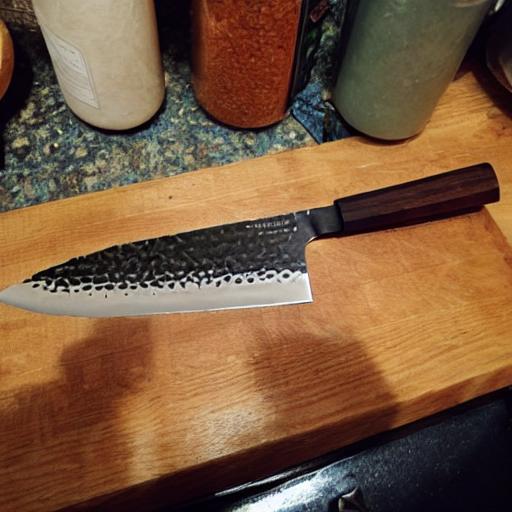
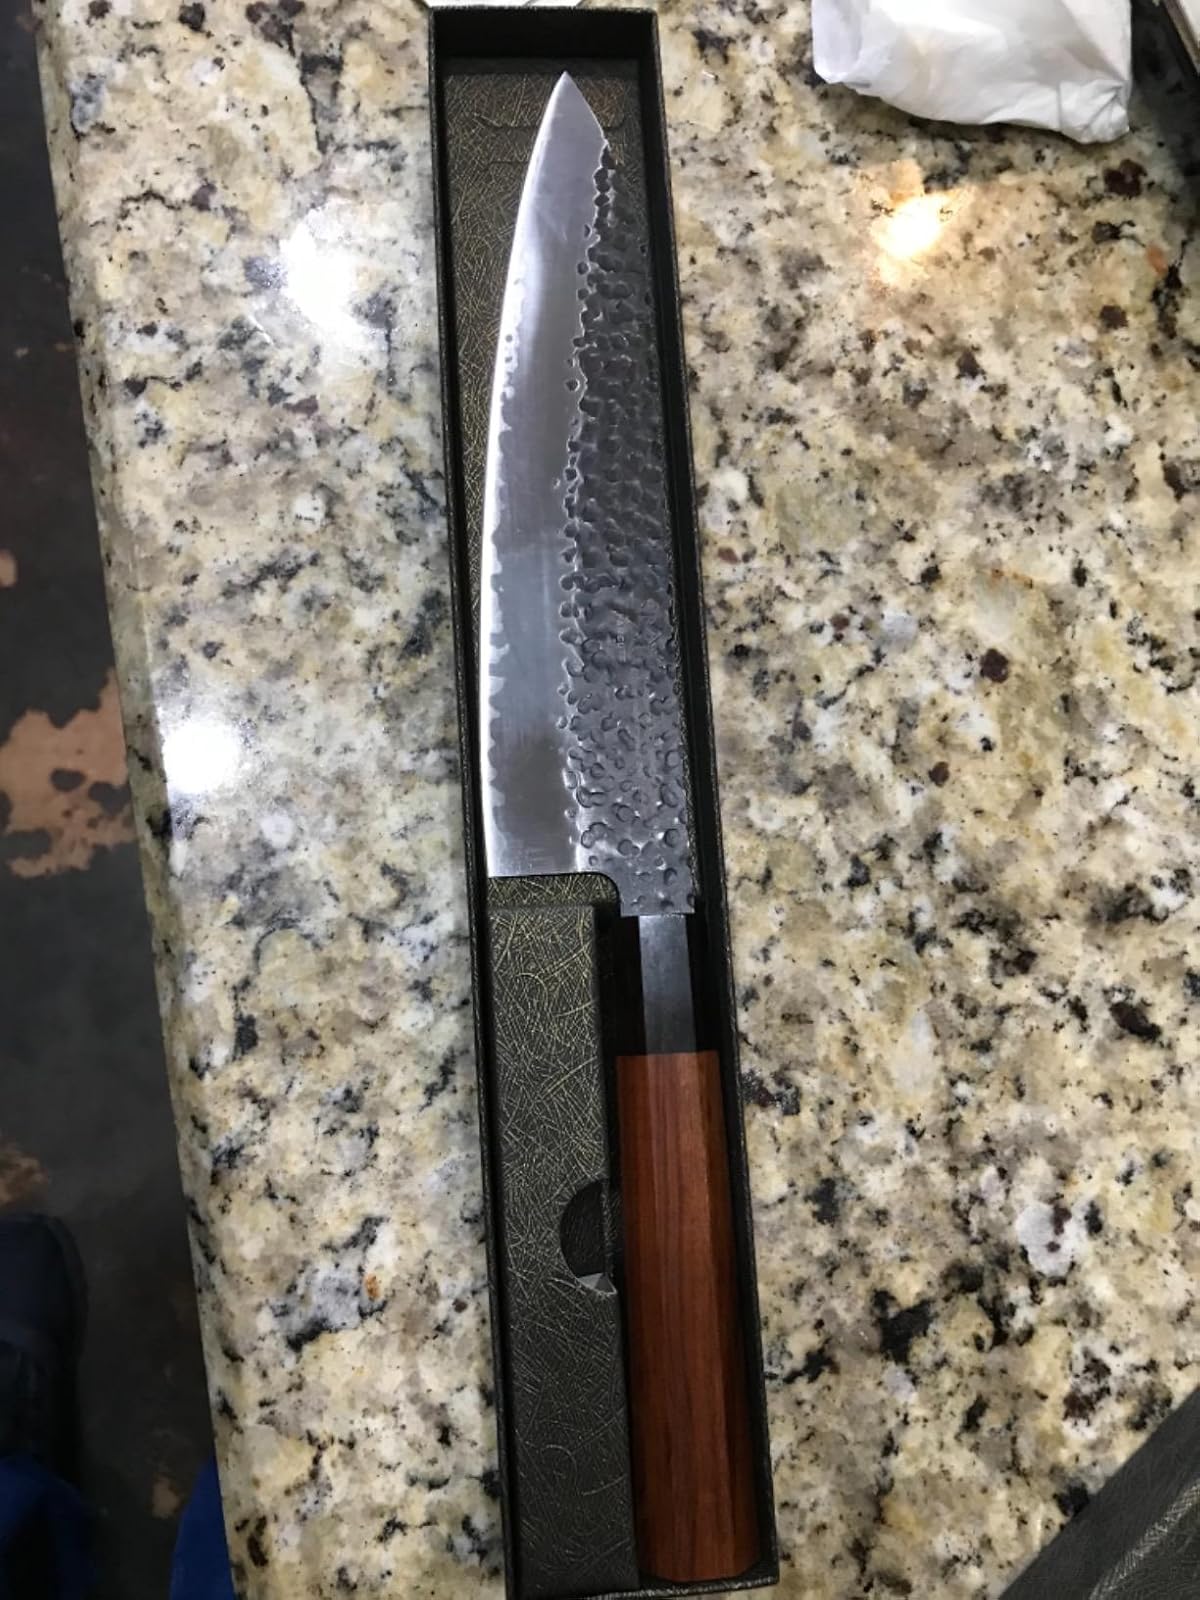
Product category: items_knife
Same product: no